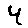
Label: 4